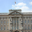
Label: castle